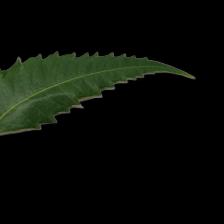
Plant: Neem